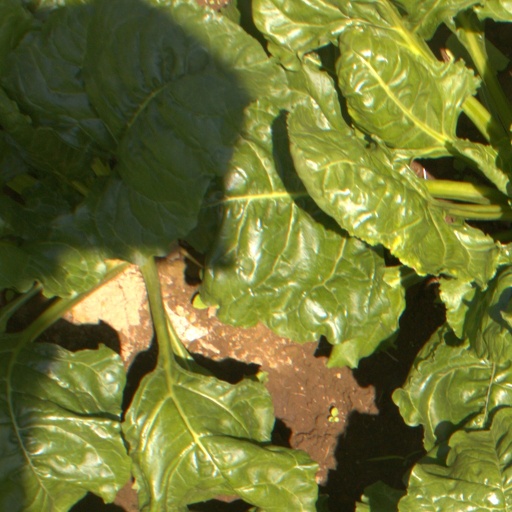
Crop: sugar beet